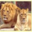
Label: lion